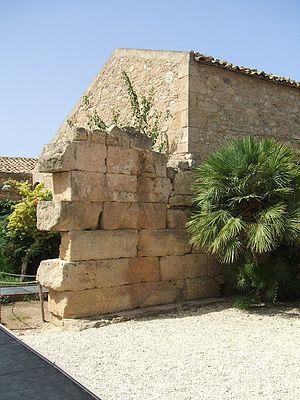
Site archéologique de Camarina (Sicile)
Camarina ou Camarine est une ancienne colonie grecque de Sicile, fondée par Syracuse vers 598 av. J.-C. La ville est située dans la partie sud-est de l'île, sur la côte, à l'ouest de l'actuelle ville de Ragusa et à 3 km au sud de la ville de Scoglitti. Selon Pindare, elle devait son nom à l'Océanide Camarine, la nymphe patronne du lac voisin de la cité.